Elano

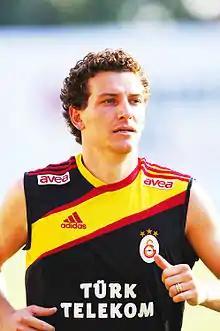
Elano with Galatasaray in 2009

Elano Blumer (born 14 June 1981), known as Elano, is a Brazilian football coach and former player who played as an attacking midfielder.